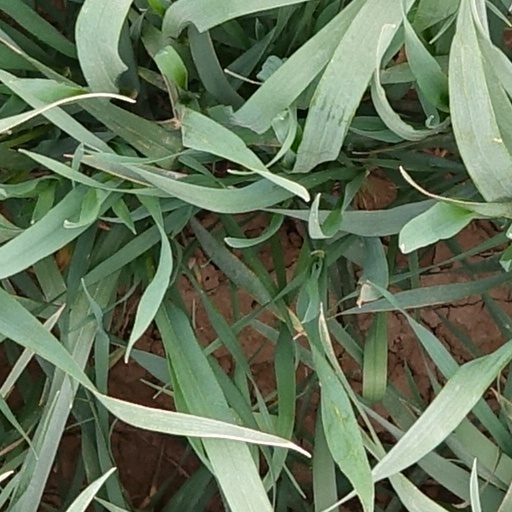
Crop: wheat